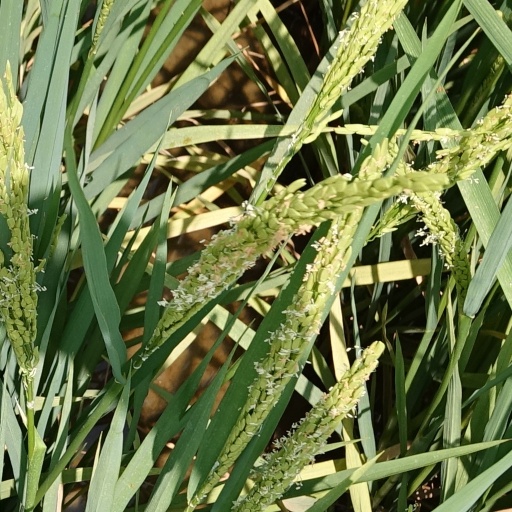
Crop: rice